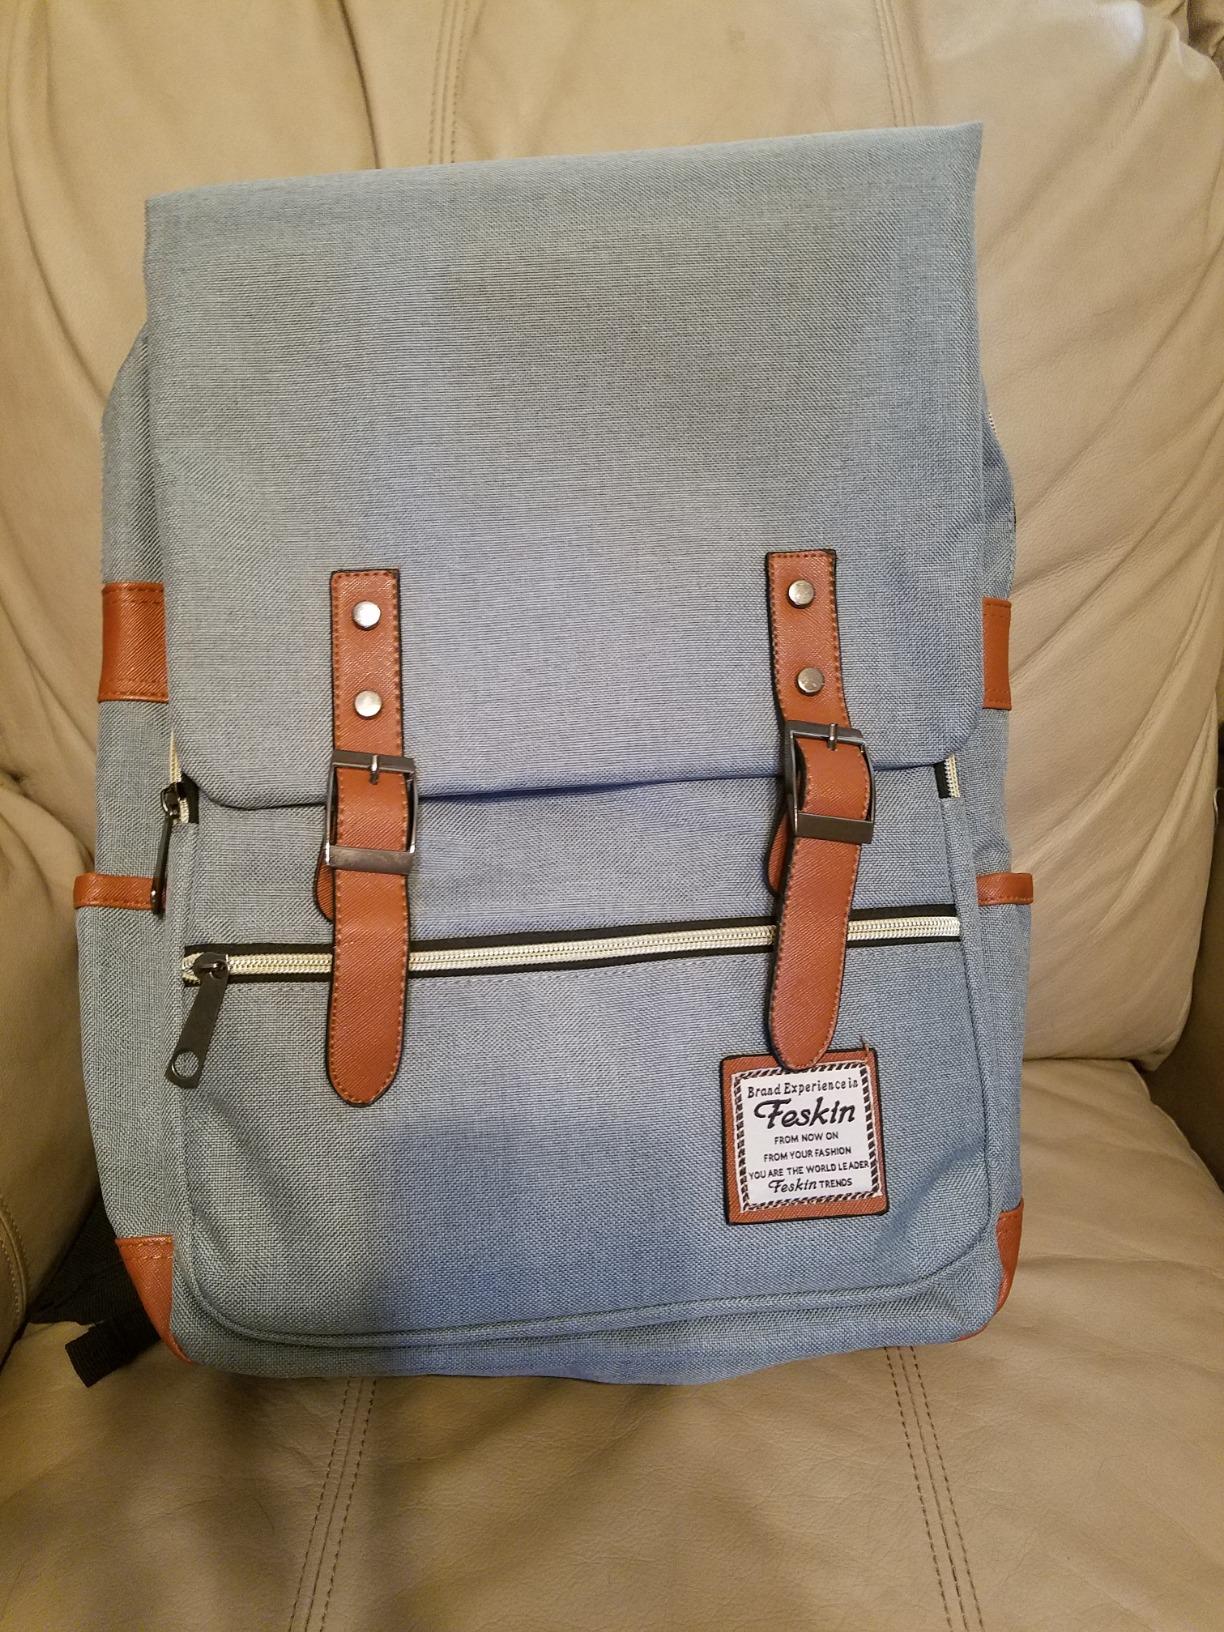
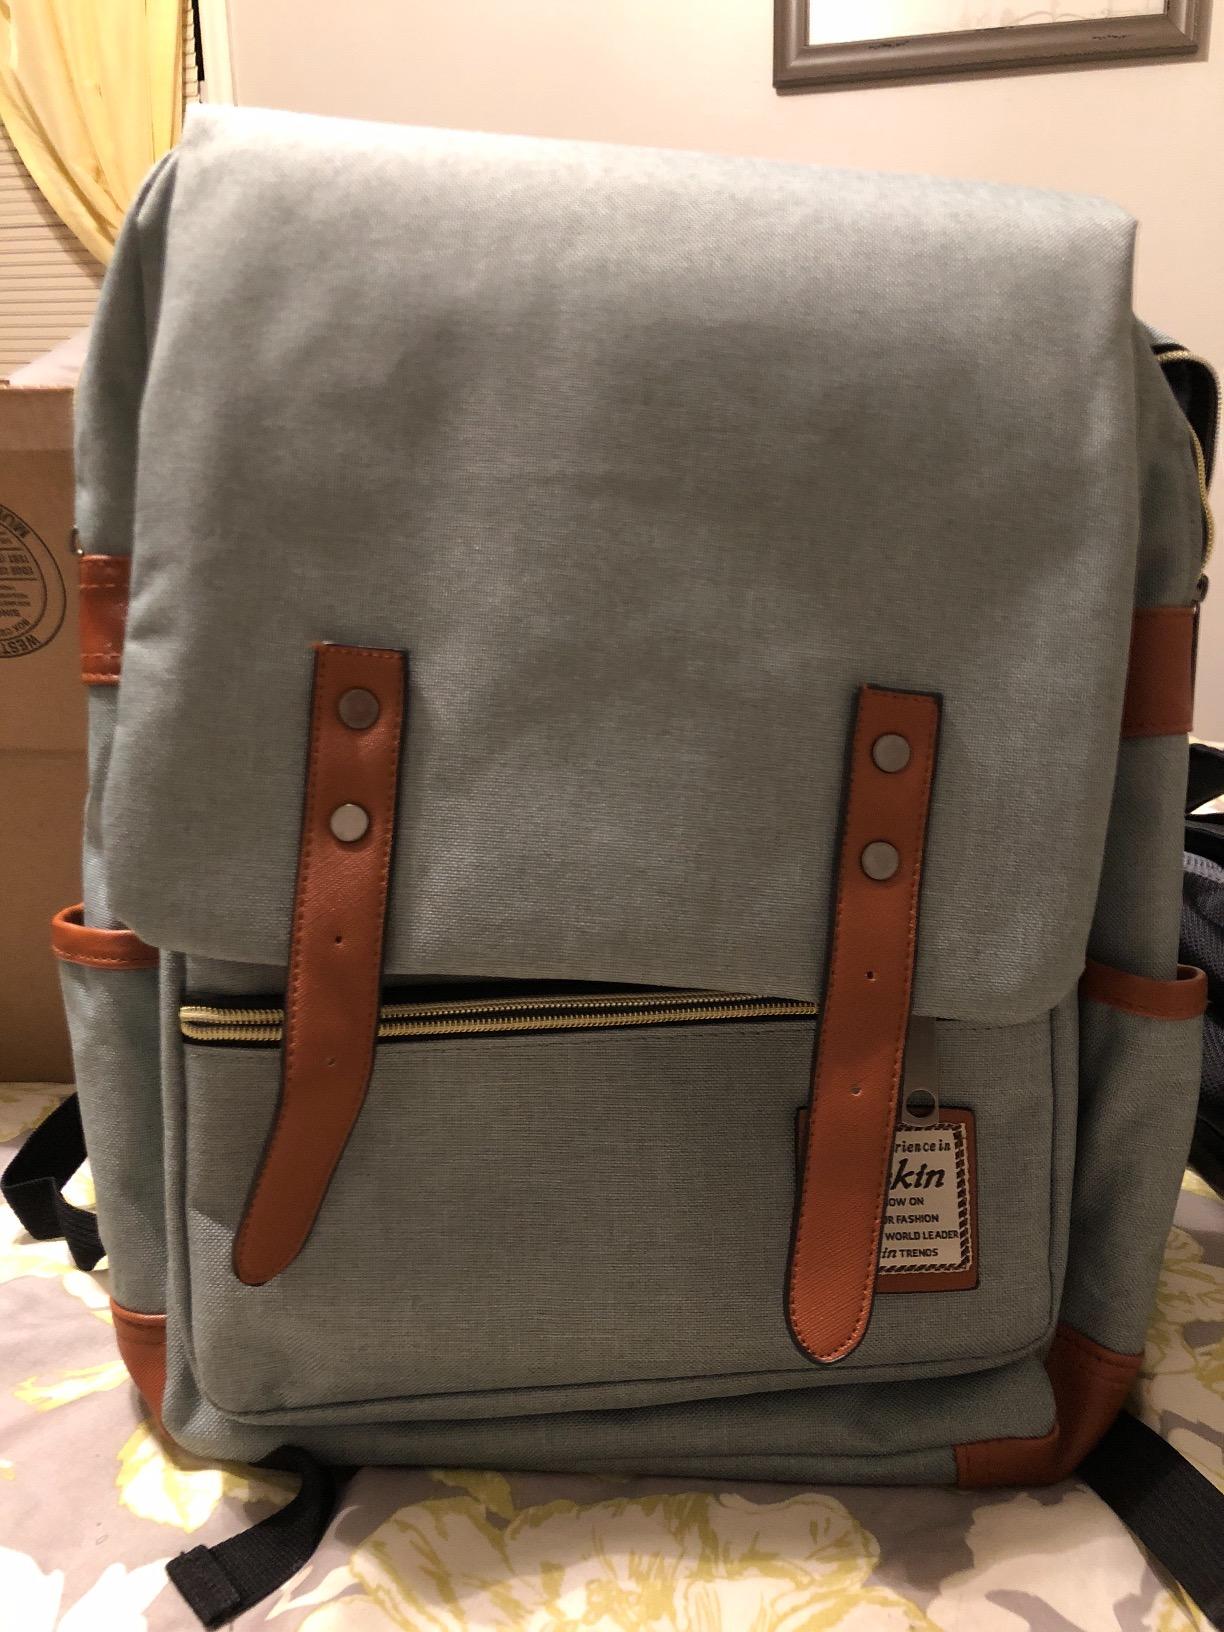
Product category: bag
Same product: yes